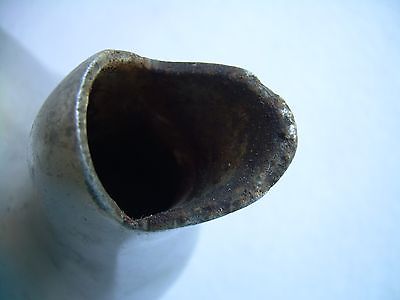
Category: kettle